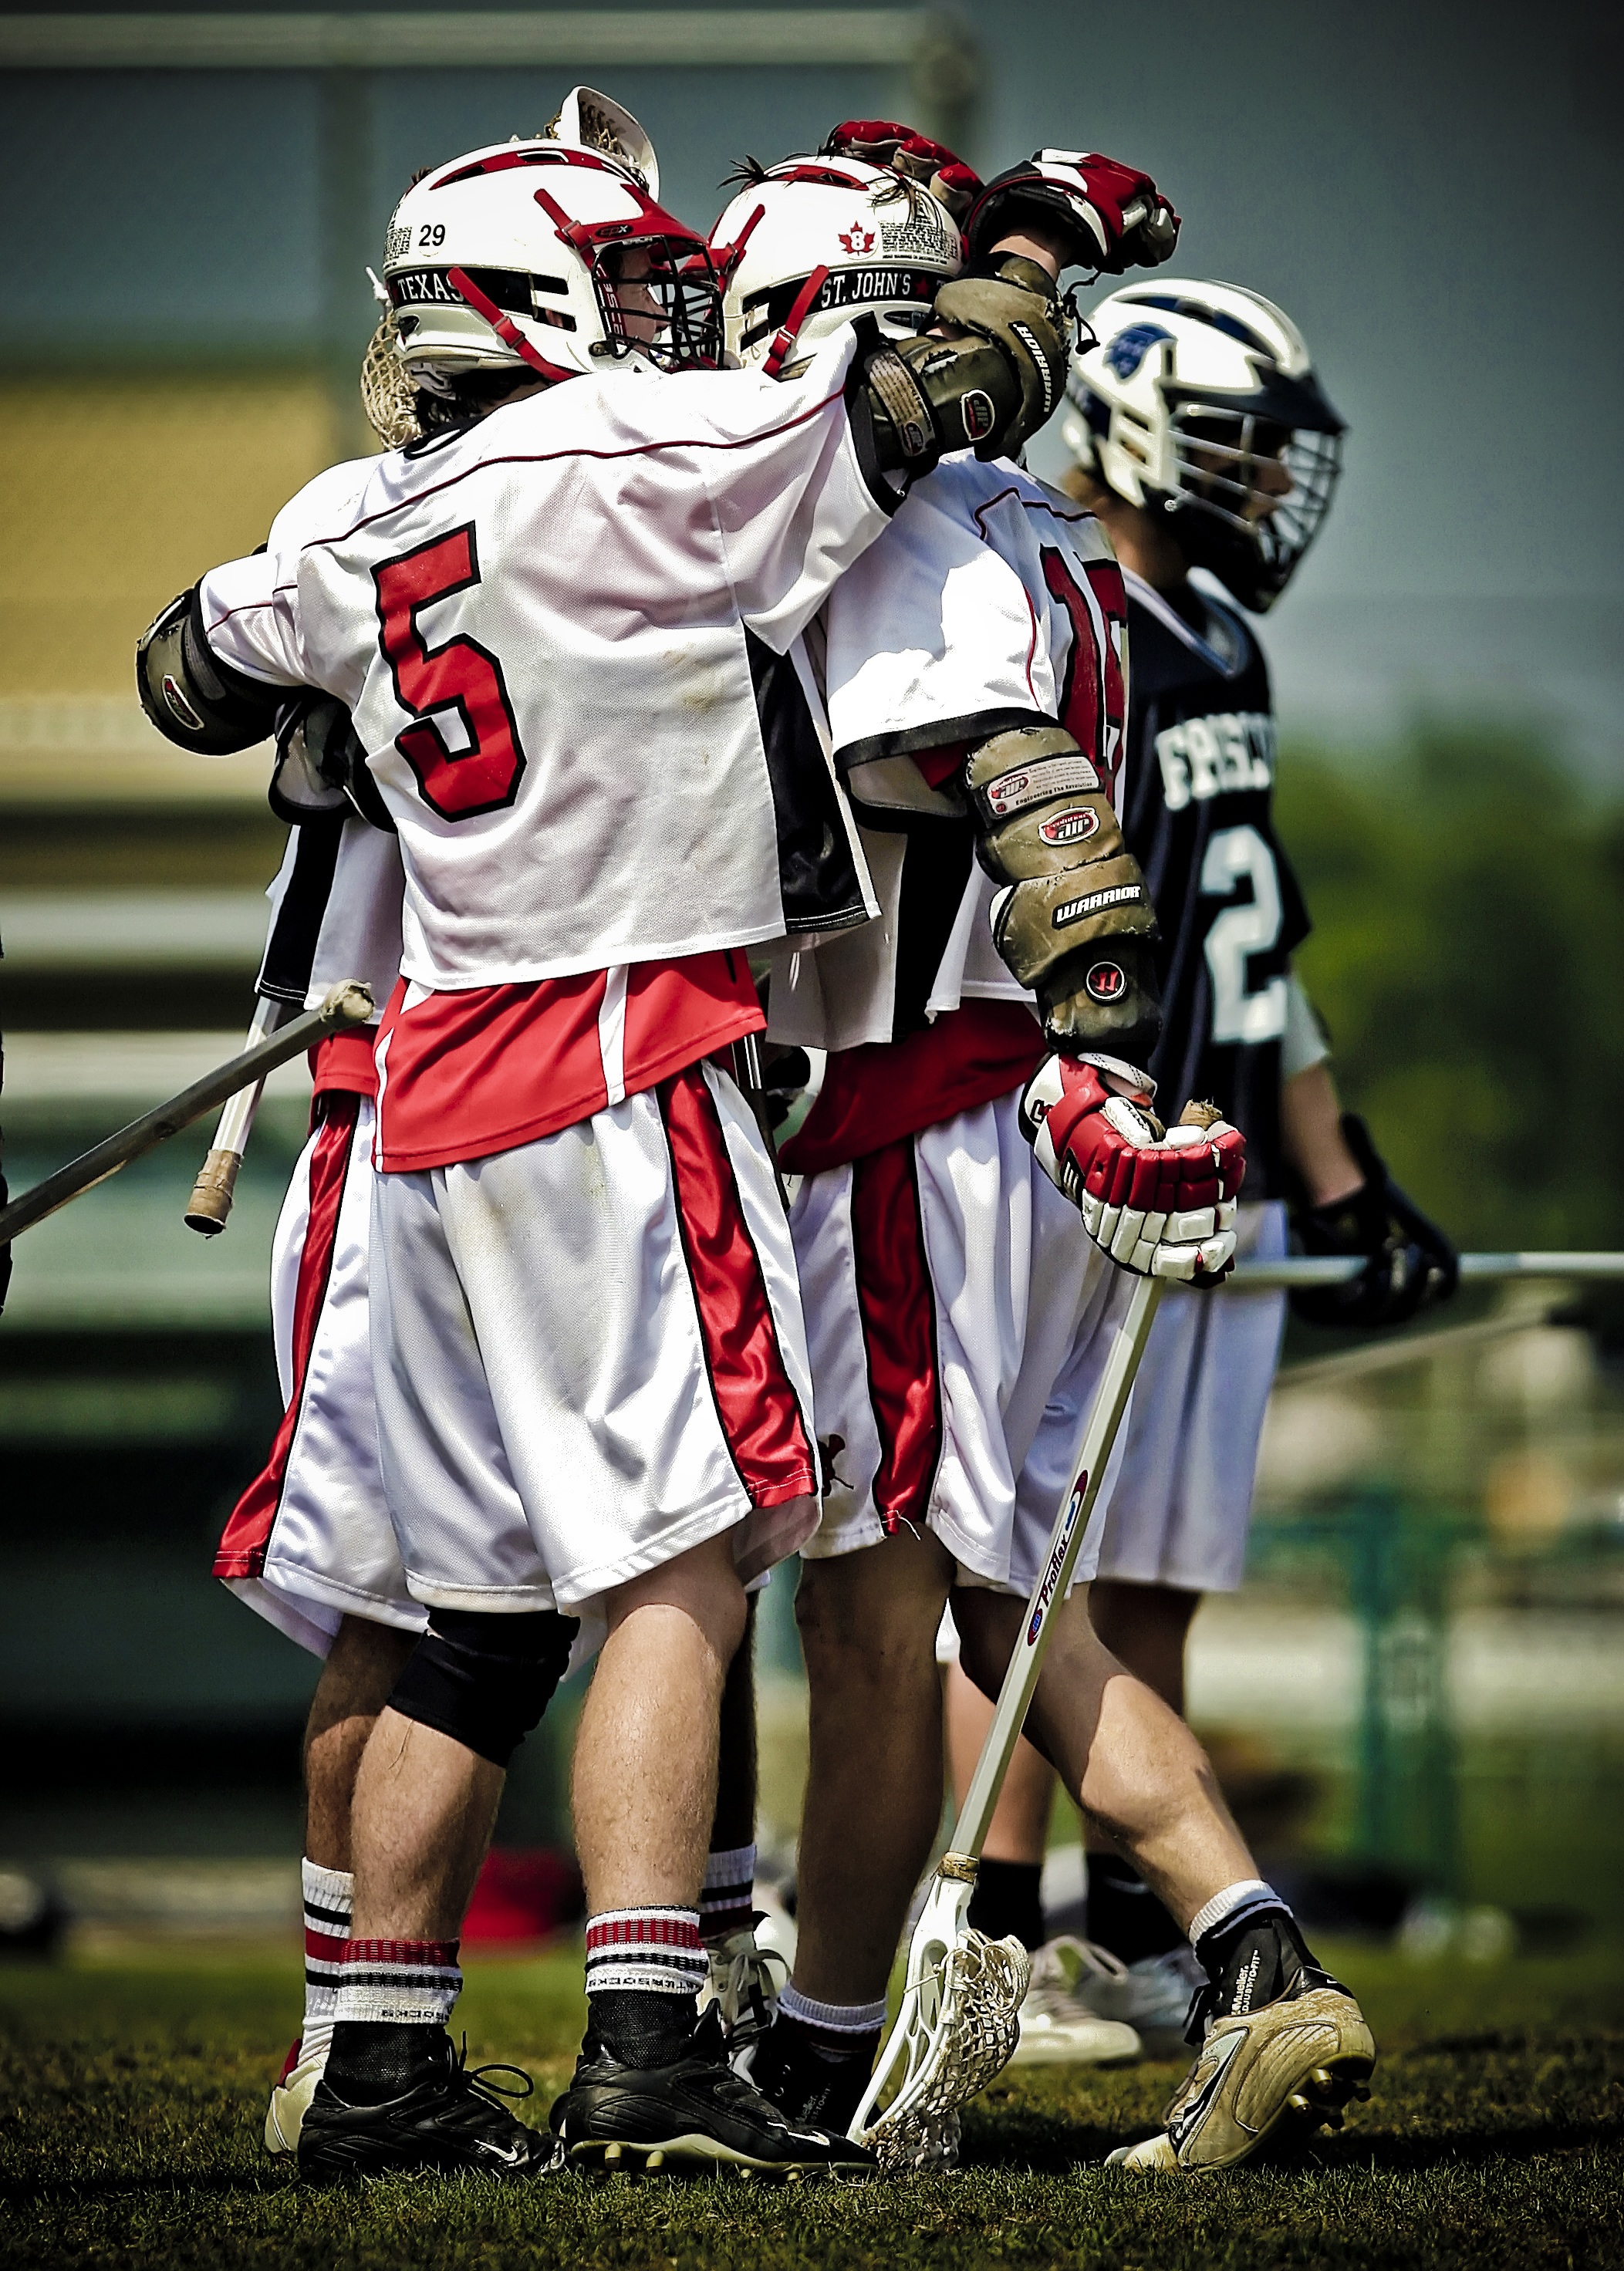
game, celebration, action, clothing, goal, friends, happy, sports, passion, uniform, players, costume, victory, success, mates, sticks, excited, celebrating, lacrosse, team mates, stick and ball games, box lacrosse, stick and ball sports